José Solís Ruiz

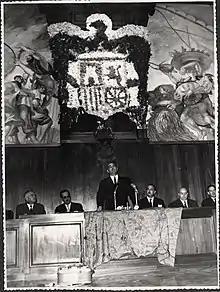
Solís in April 1962 delivering a speech on occasion of the 50th anniversary of the creation of the Cabildo of Gran Canaria.

In February 1957, he was appointed Secretary-General of the "Movement"; a position that he would juggle with his role as the national trade union representative for more than a decade. He was known for being the least dogmatic member of the Falangist sector. Solís embarked on the task of modernizing the "movement".Within the party he collaborated closely with Fernando Herrero Tejedor, who was the Deputy Secretary General of the Movement during the 1960s. His appointment as chief of the FET y de las JONS came shortly after the so-called "Crisis of February 1956". Solís "encountered" an antiquated party, a victim of the separation between the generation that made the civil war and the younger generations. In a short time, he drew up the draft law of principles of the national movement, which sought to provide a legal basis for the single party of the regime and would end up being approved in 1958. However, some historians have considered that this law actually meant the beginning of the end of the FET y de las JONS as a party, diluting the nationalism within the "movement".